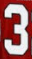
Number: 3